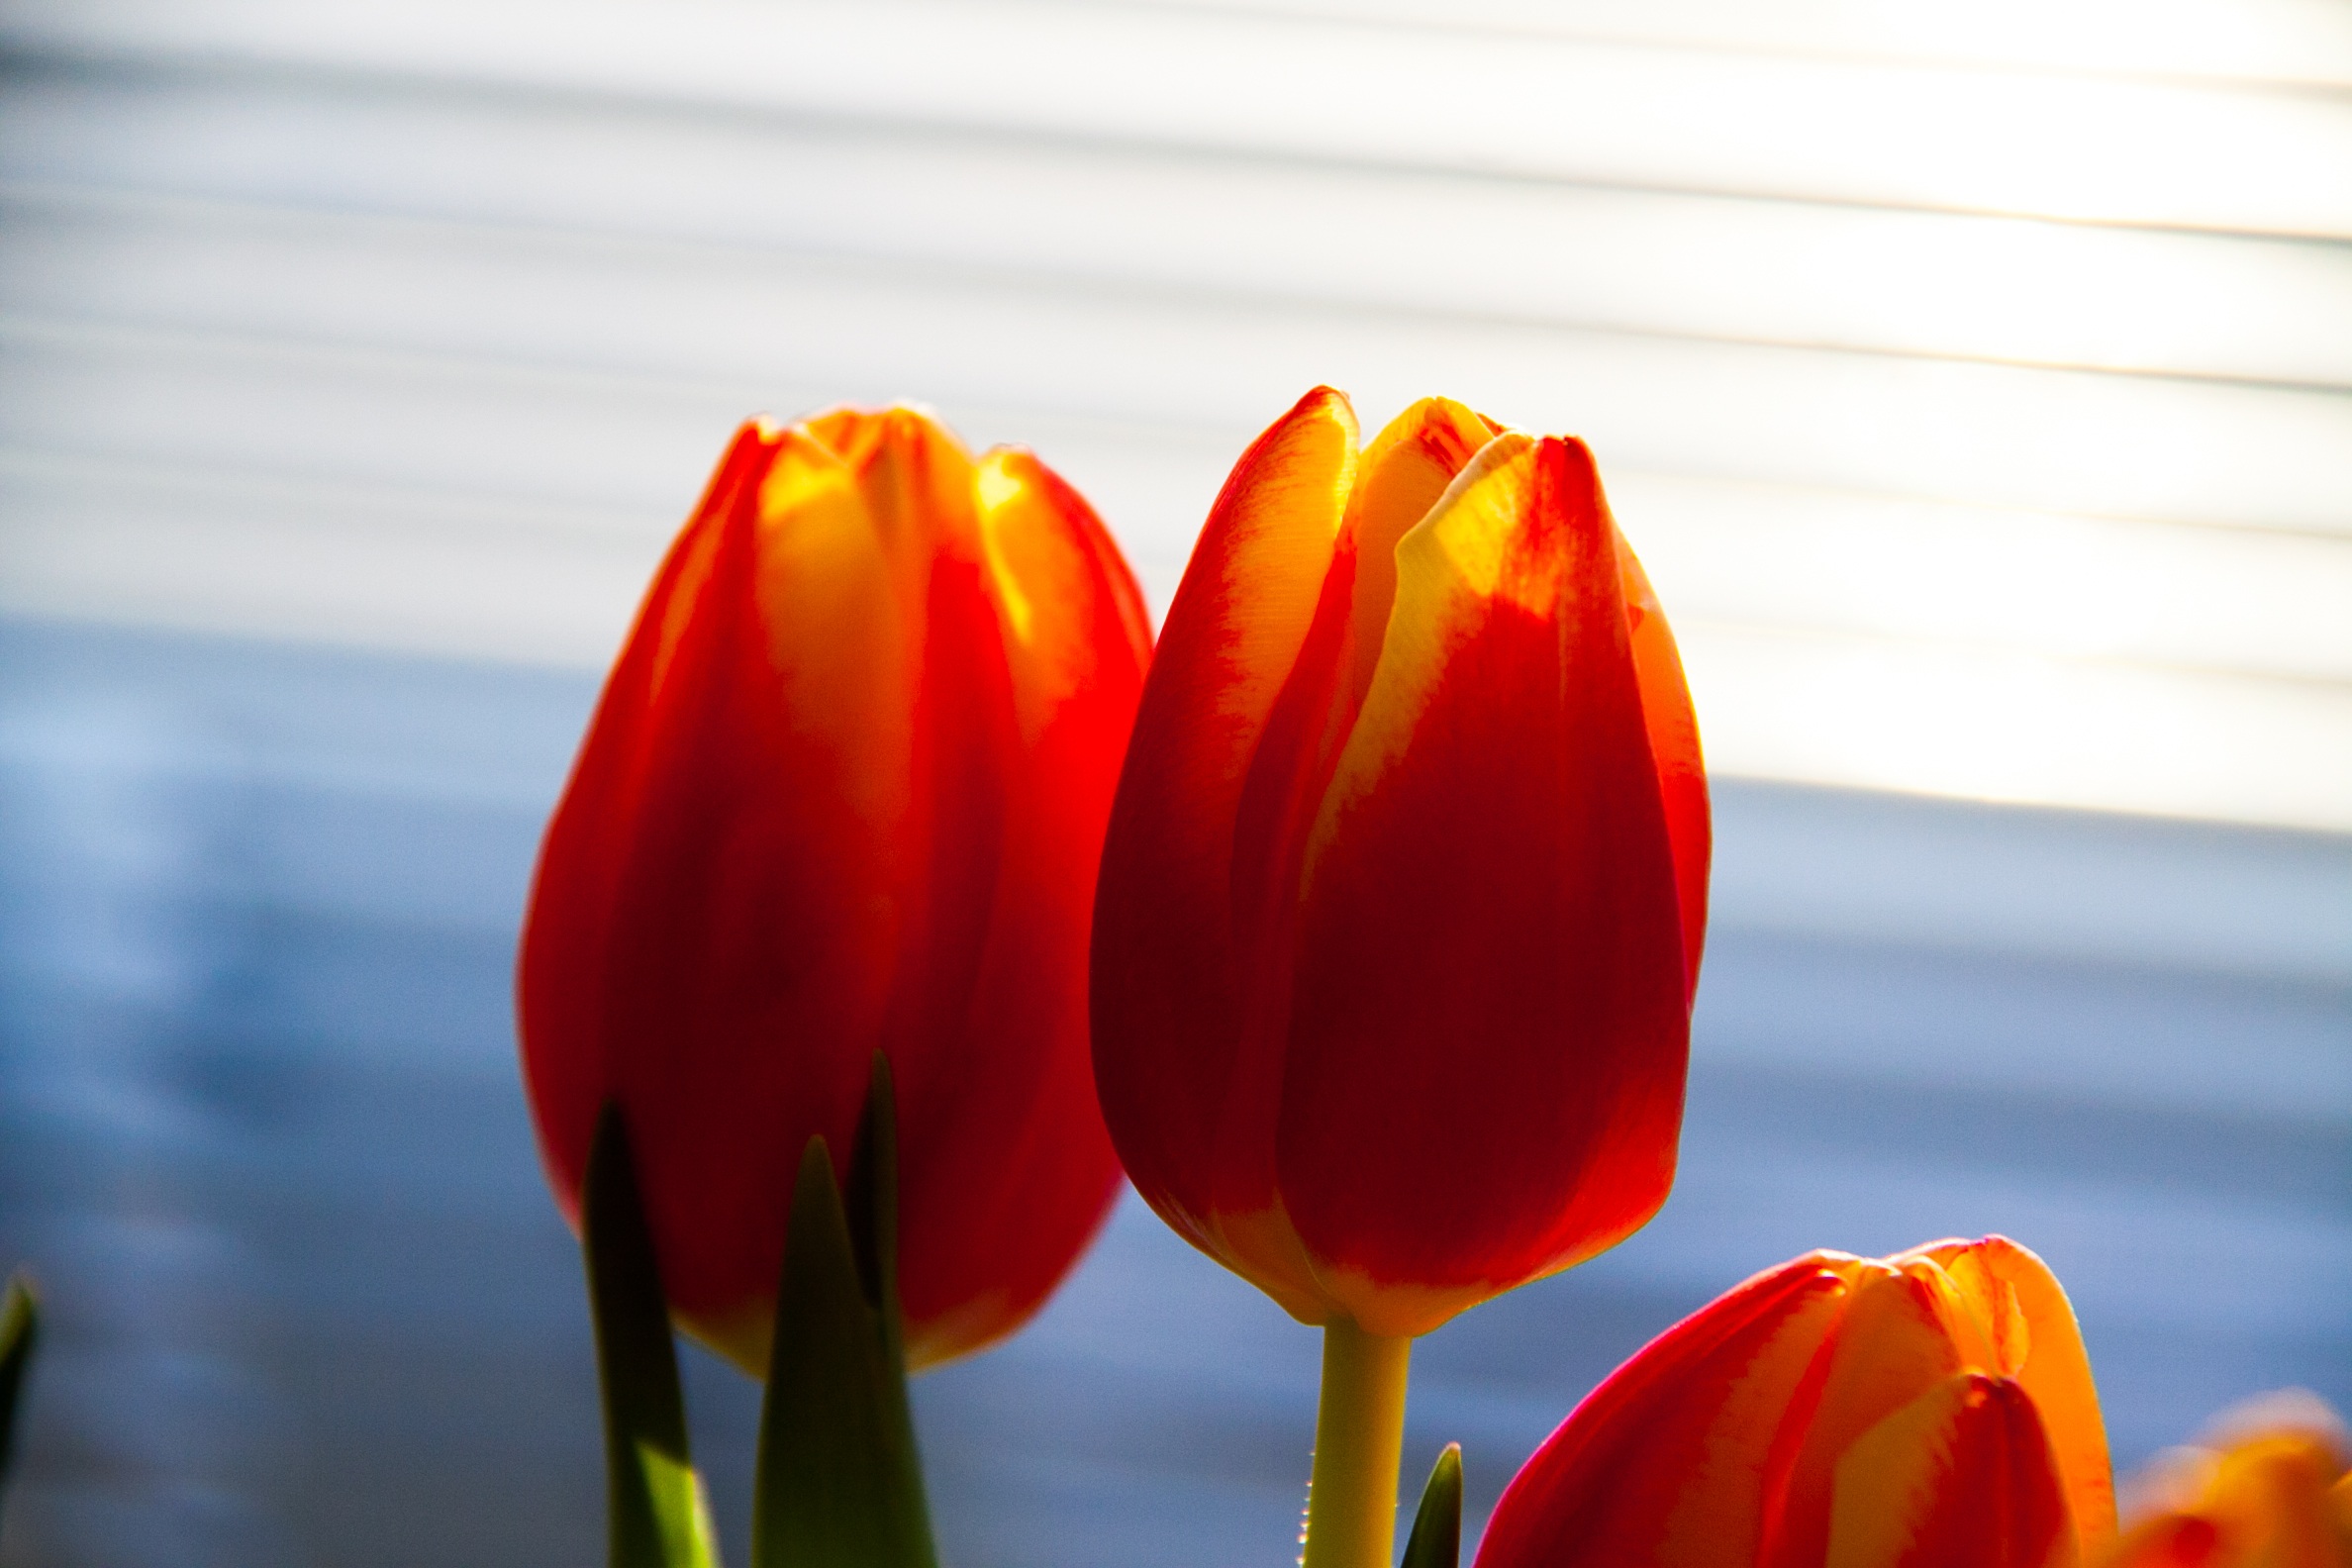
plant, flower, petal, floral, tulip, orange, red, blooming, yellow, close up, tulips, macro photography, flowering plant, lily family, plant stem, land plant